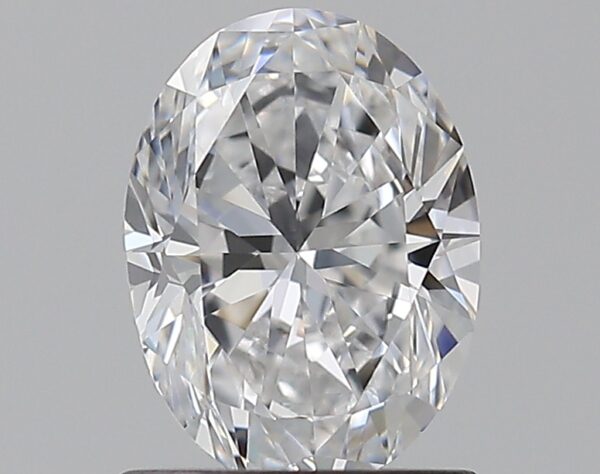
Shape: oval
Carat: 1
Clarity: VS1
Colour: D
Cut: VG
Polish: EX
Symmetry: VG
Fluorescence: N
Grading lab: GIA
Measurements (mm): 7.37 x 5.47 x 3.58